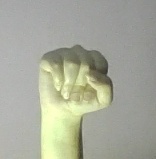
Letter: saad